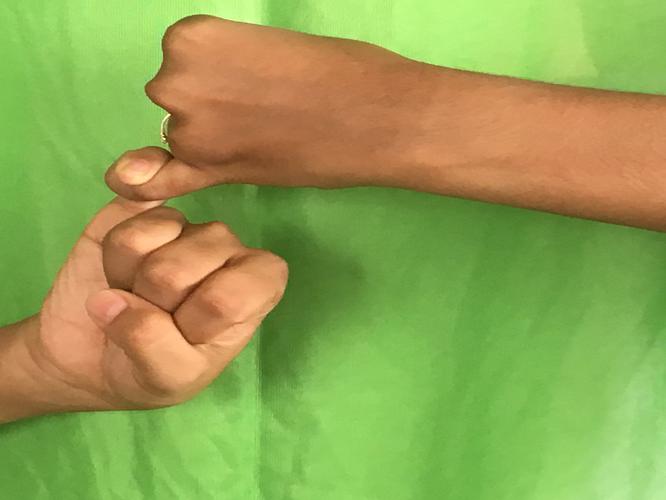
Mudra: Kilaka
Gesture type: double_hand